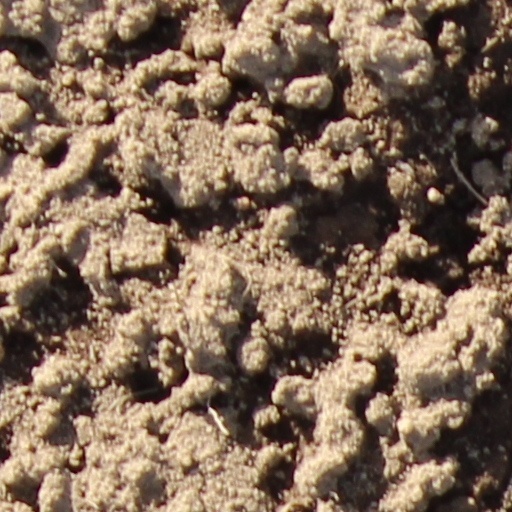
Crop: wheat